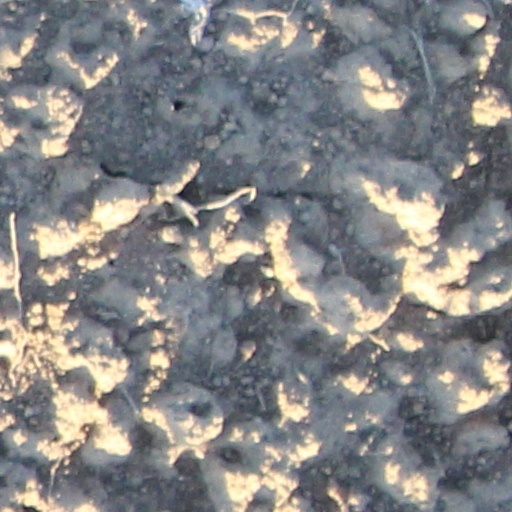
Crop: wheat